Sornico

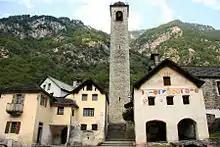
View of Prato-Sornico, seat of the municipality of Lavizzara, TI-CH

Sornico is a village and former municipality in the district of Vallemaggia in the canton of Ticino, Switzerland.